Spread of Christianity

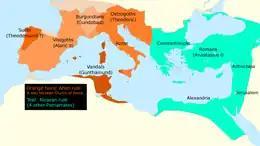
Christian states in 495 AD

The Germanic people underwent gradual Christianization from Late Antiquity. In the 4th century, the early process of Christianization of the various Germanic people was partly facilitated by the prestige of the Christian Roman Empire amongst European pagans. Until the decline of the Roman Empire, the Germanic tribes who had migrated there (with the exceptions of the Saxons, Franks, and Lombards, see below) had converted to Christianity. Many of them, notably the Goths and Vandals, adopted Arianism instead of the Trinitarian (a.k.a. Nicene or "orthodox") beliefs that were dogmatically defined by the Church Fathers in the Nicene Creed and Council of Chalcedon. The gradual rise of Germanic Christianity was, at times, voluntary, particularly amongst groups associated with the Roman Empire.